Nested set collection

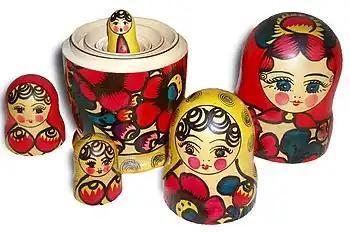
A nested set of Russian dolls.

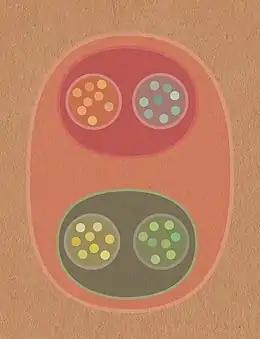
Nested set representing a biological taxonomy example. "Outside-in:" order, family, genus, species.

A nested set collection or nested set family is a collection of sets that consists of chains of subsets forming a hierarchical structure, like Russian dolls.